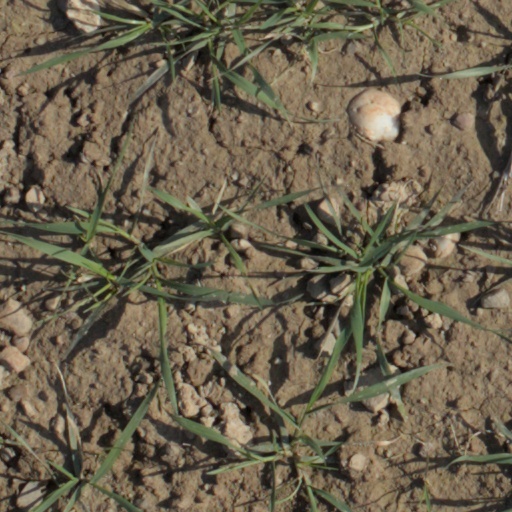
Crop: wheat